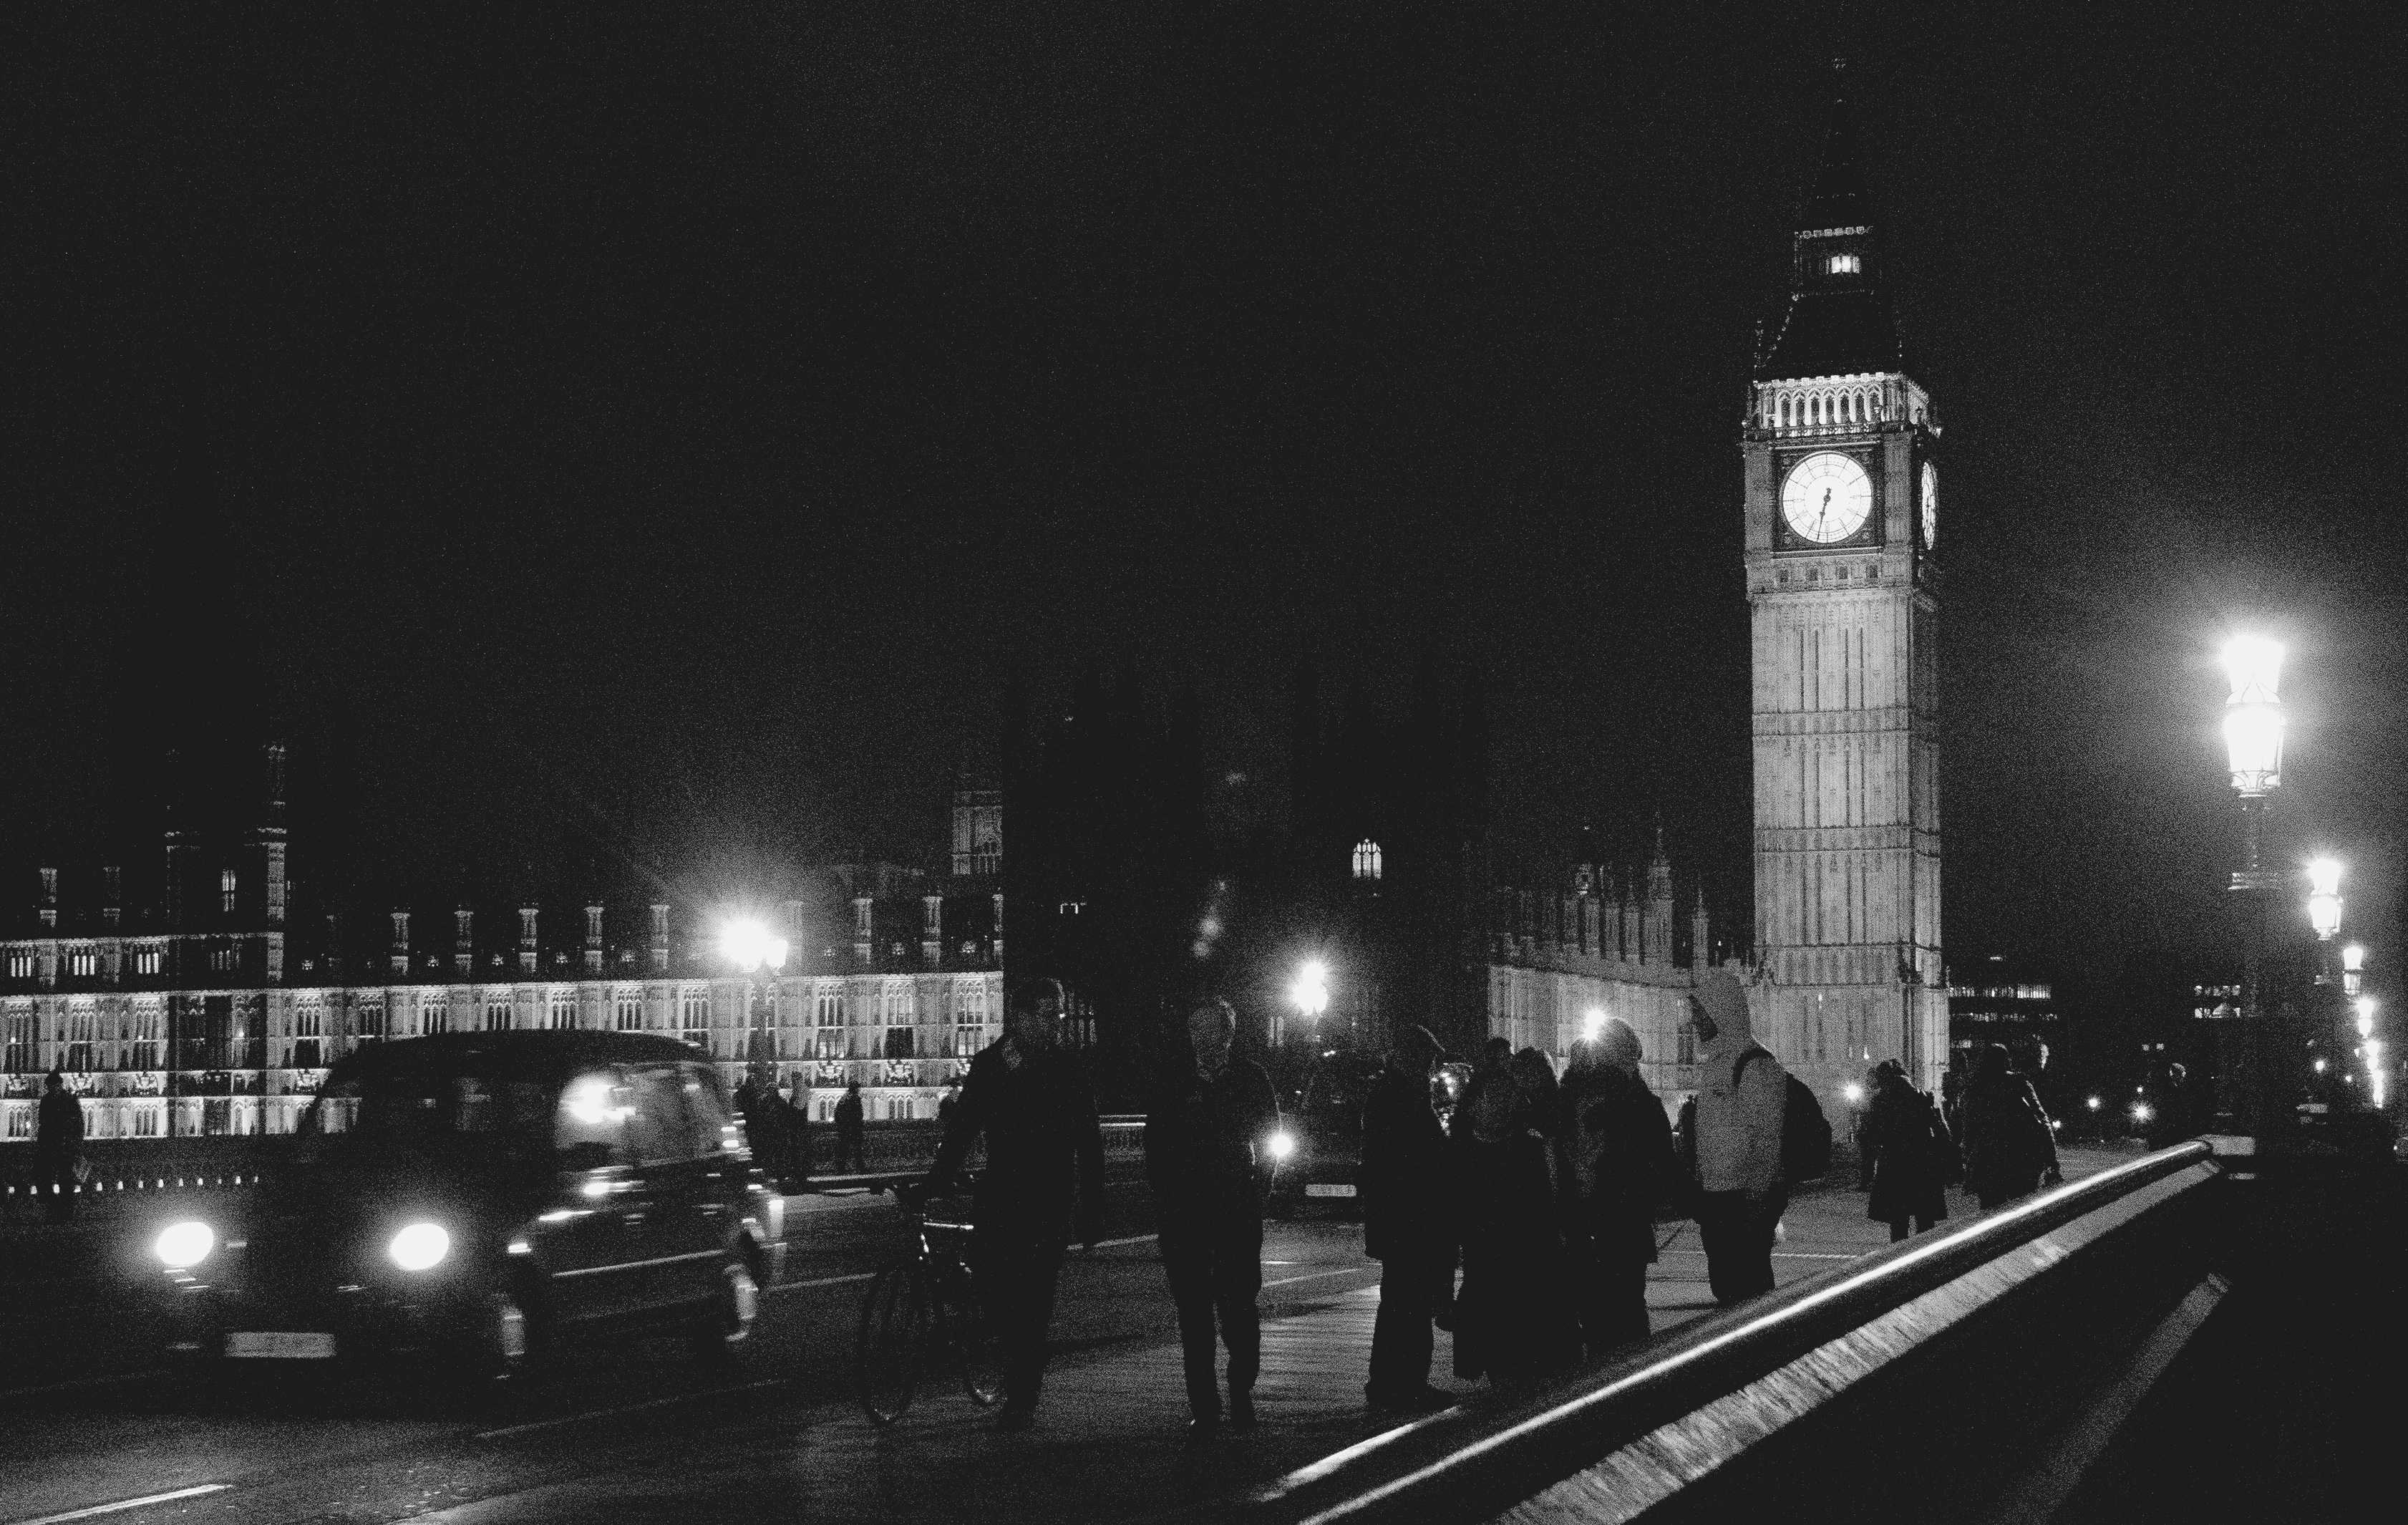
light, black and white, skyline, night, photography, city, cityscape, evening, tower, darkness, street light, black, monochrome, lighting, metropolis, monochrome photography, film noir, atmospheric phenomenon